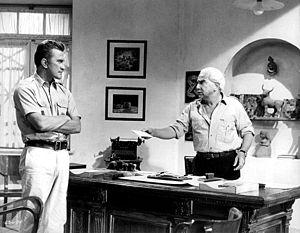
L'Ombre d'un géant, est un film de guerre et historique américain, réalisé par Melville Shavelson, sorti en 1966.